Tragulina

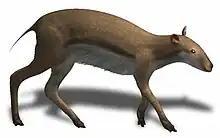
"Leptomeryx"

Tragulina is an infraorder within the larger suborder Ruminantia, and is the sister clade to the infraorder Pecora. Tragulina contains one extant (living) family, Tragulidae, as well as several extinct families, although the extinct members currently classified as within Tragulina causes it to be considered paraphyletic.